Overland Limited (UP train)

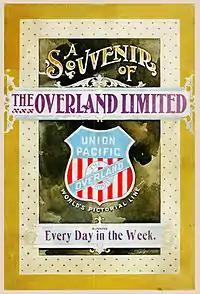

The first train on the route to include "Overland" in its name was the UP's "Overland Flyer" which went into service on November 13, 1887 connecting with the SP's "Pacific Express" (westbound) and "Atlantic Express" (eastbound) at Ogden. Between Chicago and Council Bluffs connecting service was provided by the Chicago and North Western. The "Overland Limited"s formal name varied during its long career although it was generally referred to colloquially as the "Overland" regardless of whatever other nouns might be attached. The Union Pacific introduced the "Overland Flyer" on November 13, 1887 and renamed it the "Overland Limited" on November 17, 1895. On December 5, 1888 the SP joined with the UP to introduce its first deluxe transcontinental service, the weekly "Golden Gate Special", between San Francisco/Oakland via Ogden to Council Bluffs where passengers connected with the C&NW's trains 1 and 2 to and from Chicago although that extravagant extra-fare train was dropped after just five months. The cost for travel between San Francisco and Council Bluffs on this train was $60 for the First Class passage and $40 in extra fare for sleeping accommodations and meals in the dining car.